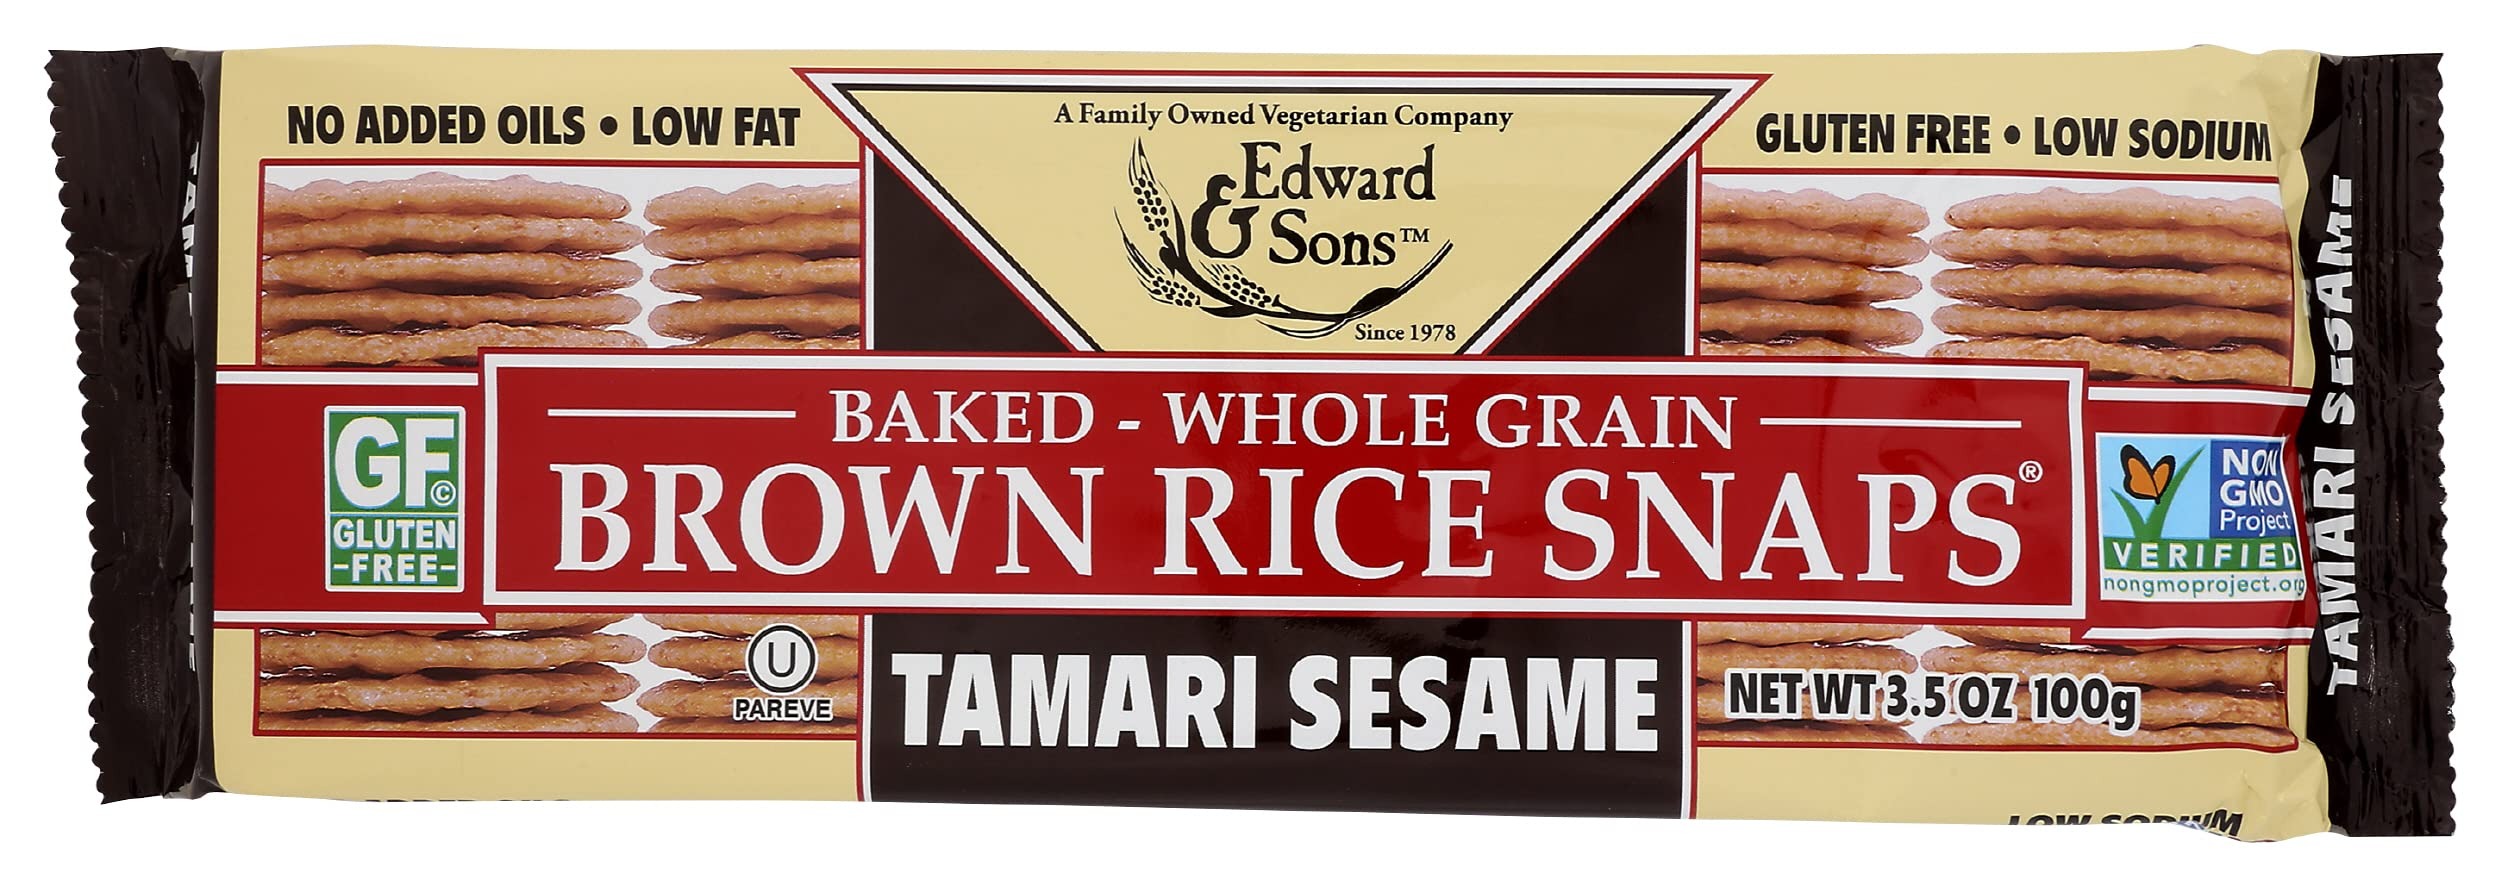
Item Name: Edward & Sons, Organic Brown Rice Snaps Crackers, Tamari Sesame, 3.5 oz
Bullet Point: Edward & Sons
Product Description: Packaged Rice Crackers
Value: 3.5
Unit: ounce

Price: 2.89